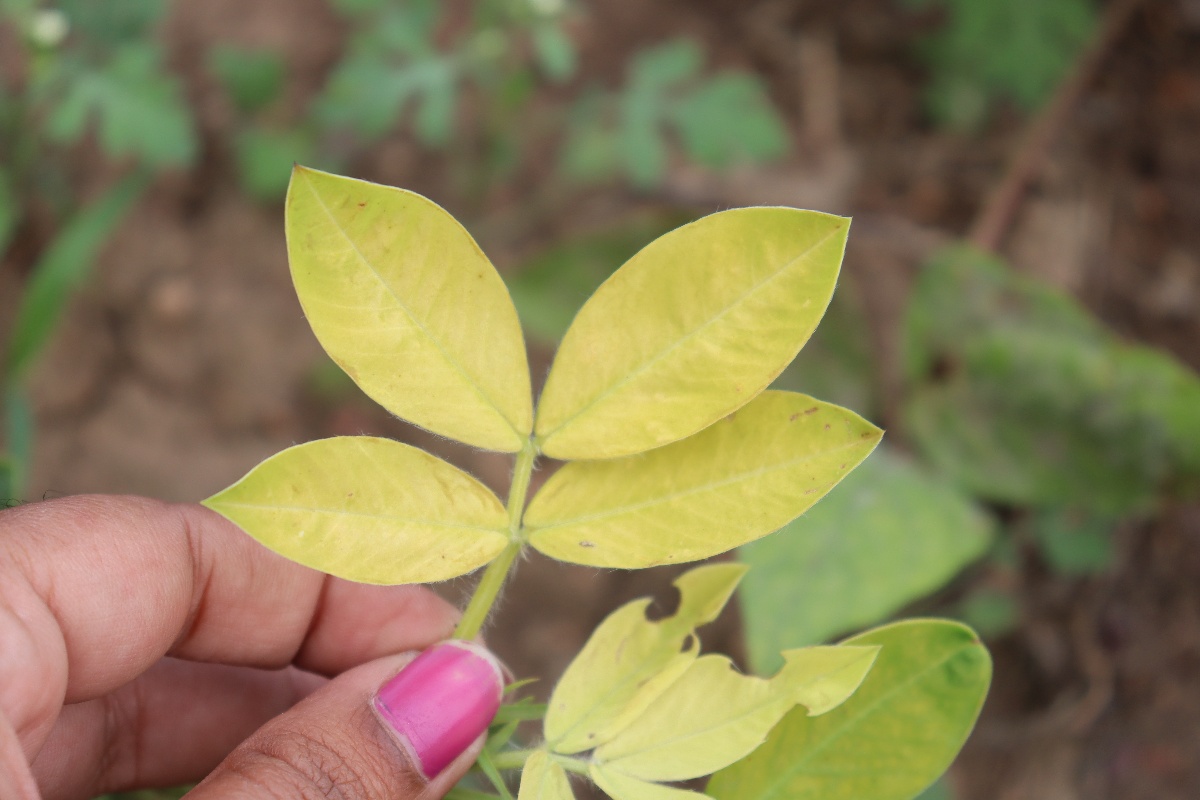
Label: nutrition deficiency